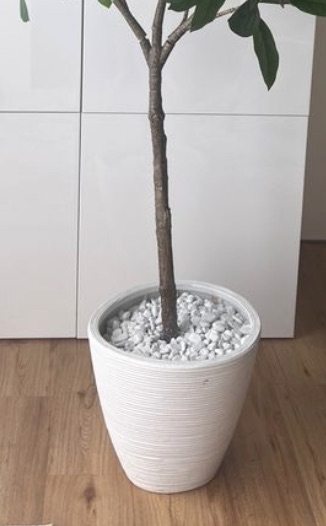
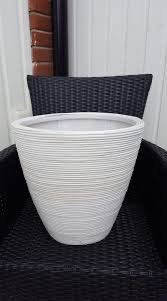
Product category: misc
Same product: yes